Stunt swimming

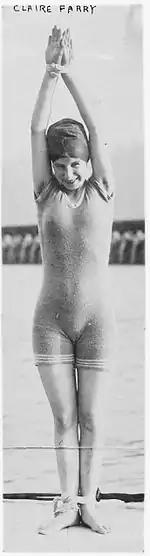
Claire Farry circa 1913 before swimming with hands tied together and feet tied together

Stunt swimming and trick swimming is swimming beyond using the traditional strokes and is usually performed for entertainment or for publicity. Synchronized swimming was one of the stunt swimming techniques that went on to become its own recognized style through the efforts of Katherine Whitney Curtis. Curtis experimented with stunt swimming in 1915 at the University of Wisconsin, under the tutelage of J.C. Steinauer, a vaudeville performer.